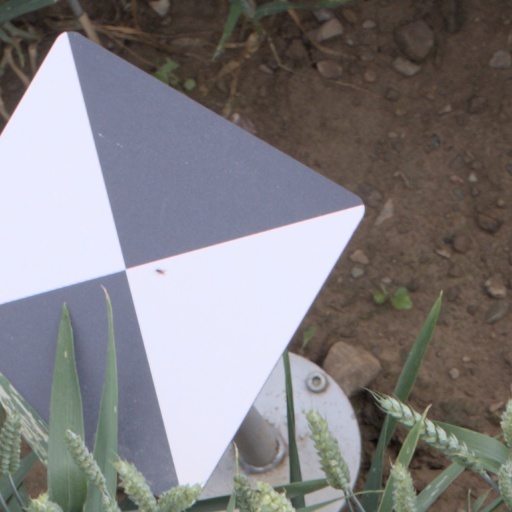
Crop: wheat